Framingham Centre Common Historic District

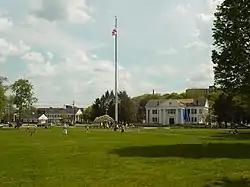

The Framingham Centre Common Historic District encompasses the historic early center of Framingham, Massachusetts. It is centered on the old town common, which is west of Edgell Road, a short way north of the busy commercial corridor of Massachusetts Route 9. The district includes 28 buildings, among them important early civic structures such as the Village Hall, old Edgell Memorial Library, First Parish Church, and the former Framingham Academy building.